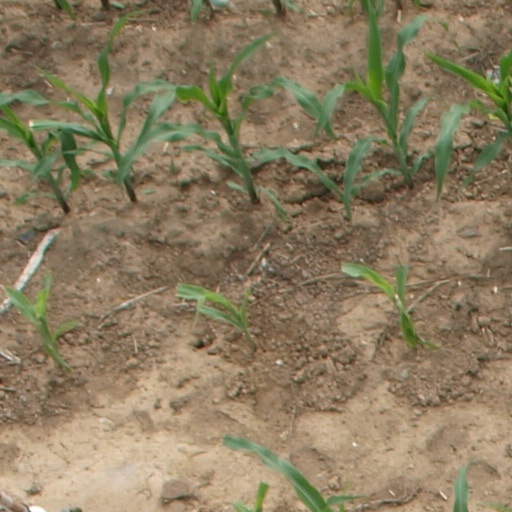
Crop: maize; corn